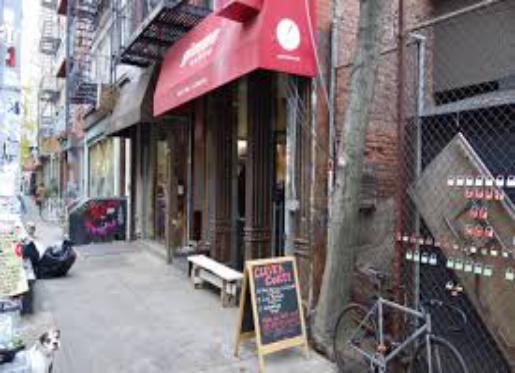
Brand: Gimme! Coffee
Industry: Food